Caroline, or Change

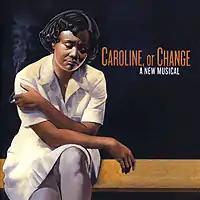

Caroline, or Change is a musical with music by Jeanine Tesori and lyrics and book by Tony Kushner. The score combines spirituals, blues, Motown, classical music, and Jewish klezmer and folk music.